Knightlow Hundred

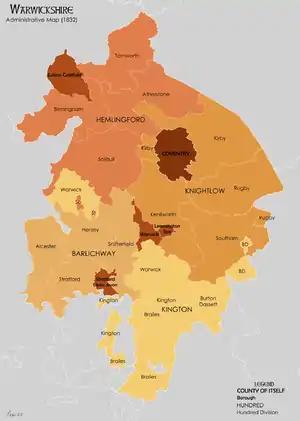
Warwickshire in 1832

It was one of four hundreds of Warwickshire, alongside Barlichway, Kington and Hemlingford.